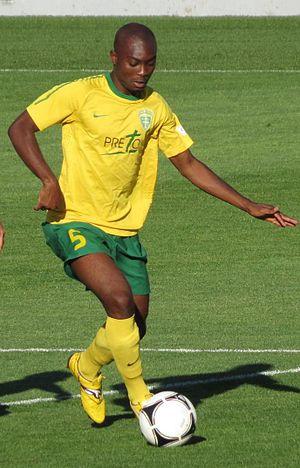
Serge Akakpo est un footballeur international togolais né le 15 octobre 1987 à Lomé, évoluant au poste de défenseur central.
L'équipe du Togo de football s'est qualifiée pour la Coupe du monde 2006 en Allemagne. Pour sa première participation à la compétition, la sélection togolaise est éliminée au premier tour, terminant dernière du groupe G derrière la France, la Suisse et la Corée du Sud.